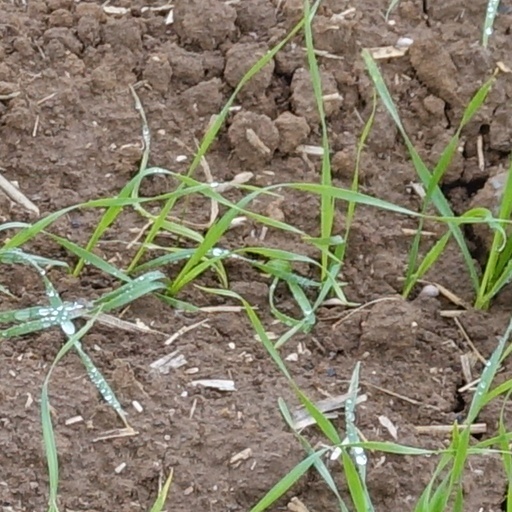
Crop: wheat